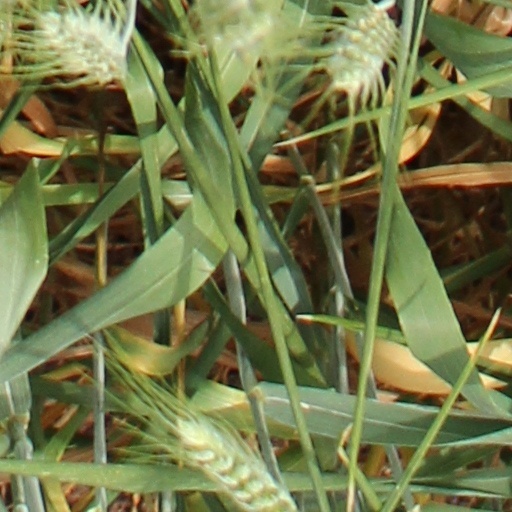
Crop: wheat